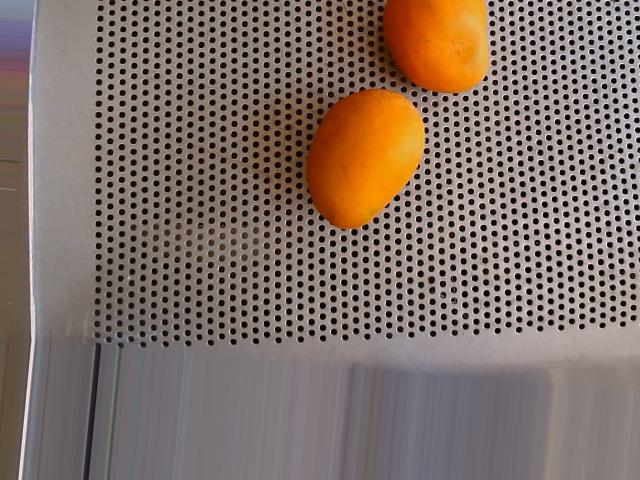
Label: Ripe_Mango